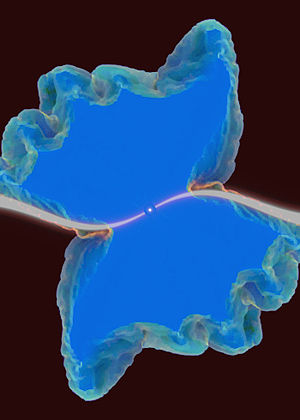
Planetarisk tåge / Opståen
Komputersimulation af dannelsen af en planetarisk tåge fra en stjerne med uregelmæssig skive, hvilket illustrerer den kompleksitet, en lille oprindelig asymmetri kan medføre.